Philippine Wrestling Revolution

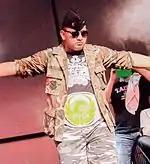
"The Perfect 10" Main Maxx

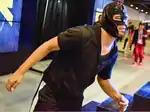
Trabajador Maximo

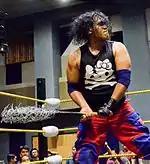
Bombay Suarez

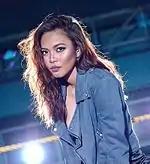
Crystal

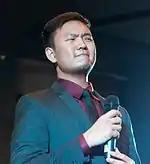
Mr. Sy

The promotion has posted various campaigns on most social media platforms for pro-wrestling training on both males and females ages 18 and above for their scheduled boot camp.